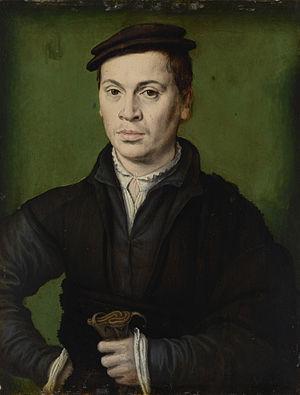
La Renaissance à Lyon concerne l'histoire de la cité lyonnaise durant la Renaissance.
La collection des peintures françaises du musée des Beaux-Arts de Lyon représente un des plus vastes ensembles de peintures d'artistes français de France. Il constitue la collection la plus importante du musée Saint-Pierre, constamment enrichie au cours de ses deux siècles d'existence. Le point fort de cette collection est constitué par les œuvres du XVIIᵉ siècle.
Homme au béret noir tenant une paire de gants est un tableau de Corneille de Lyon.
Corneille de Lyon ou Corneille de la Haye est un peintre royal de portrait franco-hollandais du XVIᵉ siècle.
L'Histoire du musée des Beaux-Arts de Lyon est l'étude de l'évolution de l'un des plus grands musées français durant ses deux siècles d'existence.
Le musée des Beaux-Arts de Lyon est un musée municipal situé sur la place des Terreaux à Lyon dans l'abbaye de Saint-Pierre-les-Nonnains, plus connu sous le nom de palais Saint-Pierre.